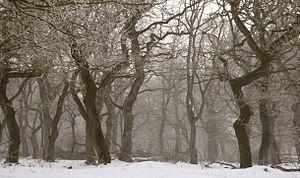
Forêt de Chênes (Quercus robur) taillés par le pâturage à Langå, au Danemark. Image prise par un jour très froid de janvier, avec du brouillard givrant. Polski: Las pastewny w Langå (Dania) zimą